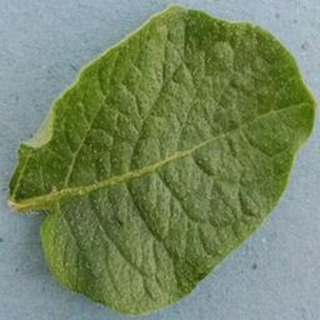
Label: healthy_potato